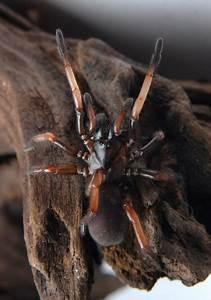
spider